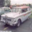
Label: automobile